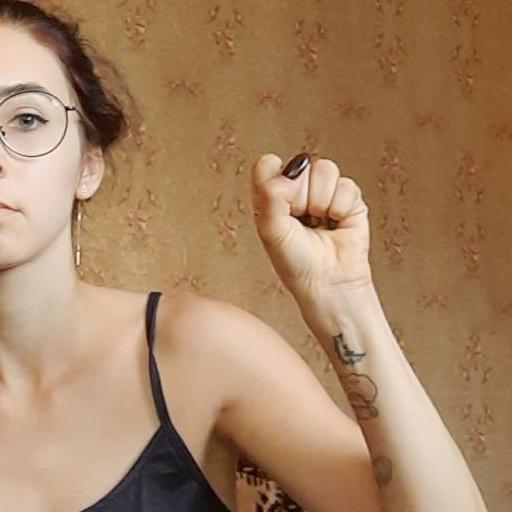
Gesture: fist